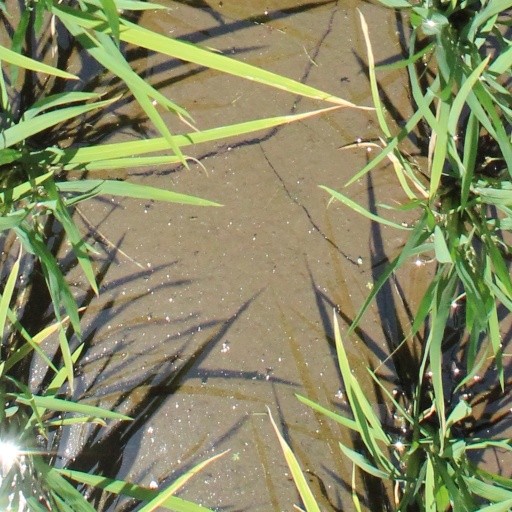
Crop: rice